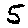
Label: 5